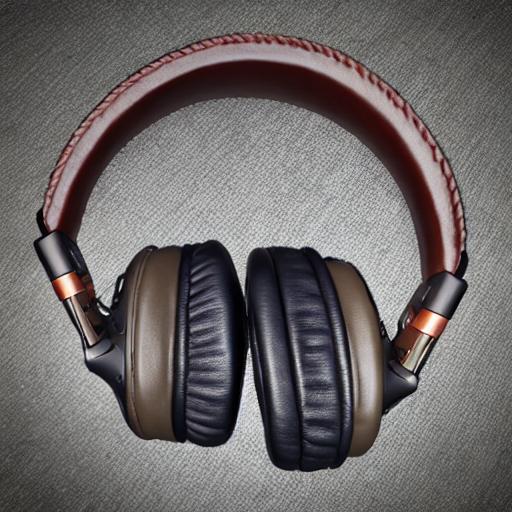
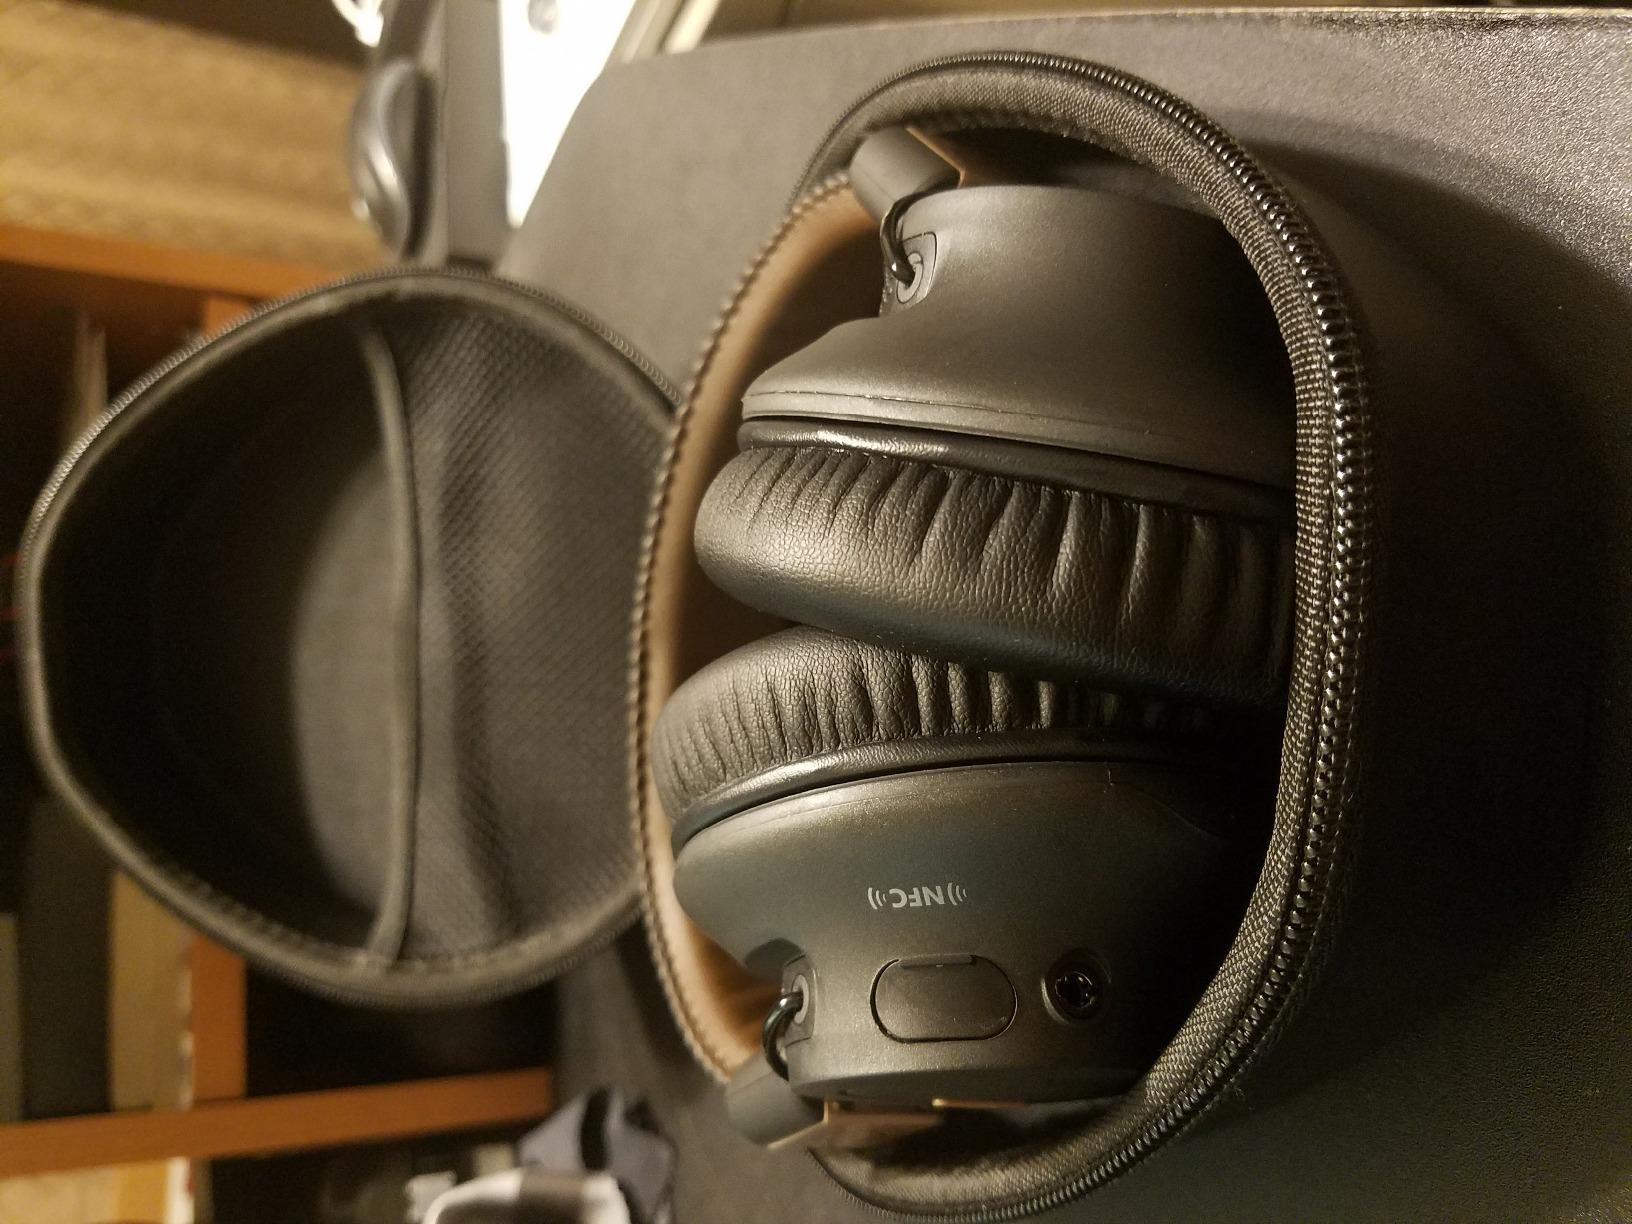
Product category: headphones
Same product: no